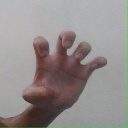
अक्षर: झ